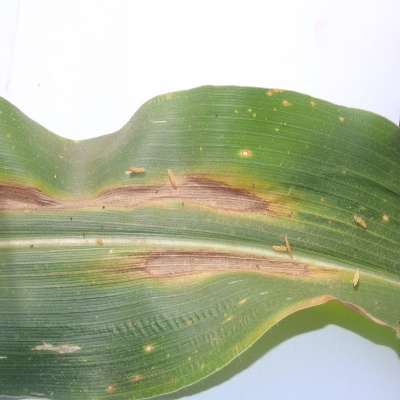
Crop: Maize
Condition: leaf blight